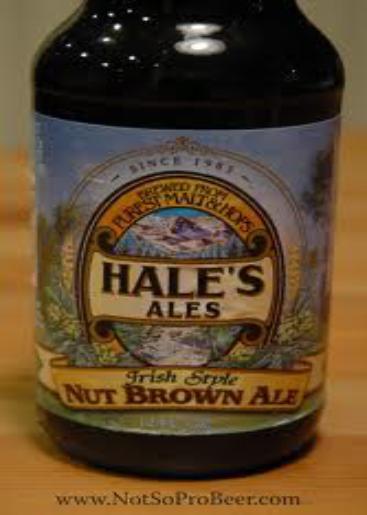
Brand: Hale's Ales
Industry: Food